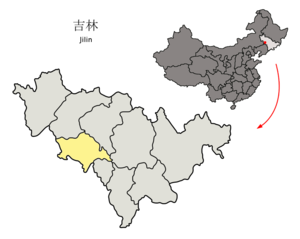
Siping
Sipings beliggenhed i Jilin
Siping er en by på præfekturniveau i provinsen Jilin i den nordlige del af Kina. Siping har et areal på 14,323 km², og en befolkning på 3.340.000 mennesker.